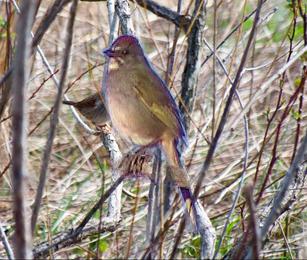
Bird species: Green_tailed_Towhee
Bird type: landbird
Background: land